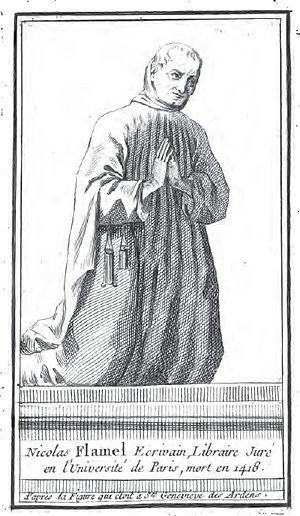
Nicolas Flamel est un bourgeois parisien du XIVᵉ siècle, écrivain public, copiste et libraire-juré.
Le Faiseur d'or est un album de bande dessinée, le vingtième de la série Les aventures de Spirou et Fantasio. Il contient trois histoires, dont deux sont complètes : Le Faiseur d'or et Un Noël clandestin. Il contient aussi un récit intitulé Le Champignon nippon dont le récit continuera dans l'histoire Du glucose pour Noémie.